Carlisle

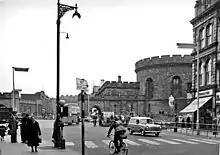
1950s Botchergate in Carlisle

Although Carlisle continued to garrison soldiers, becoming the headquarters of the Border Regiment, the city's importance as a military town decreased as the industrial age took over. The post of Governor of Carlisle as garrison commander was abolished in 1838.